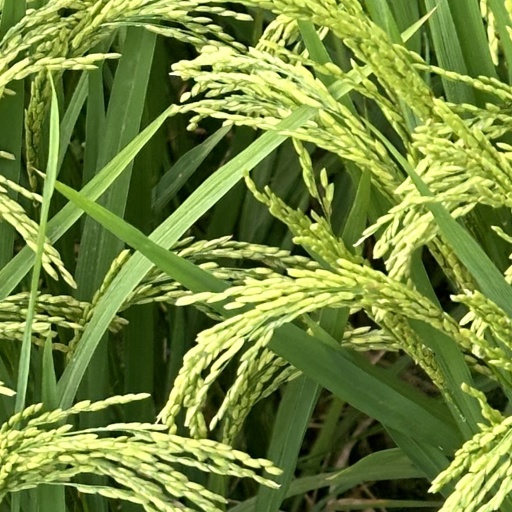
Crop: rice